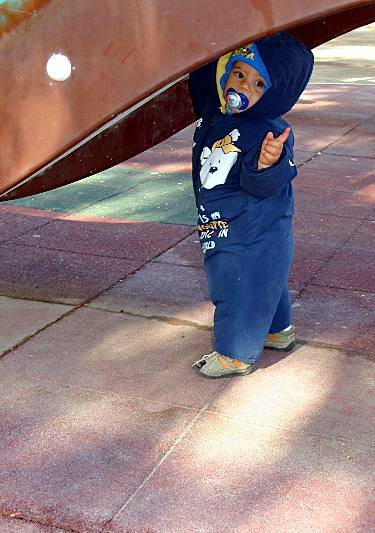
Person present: Yes